American football

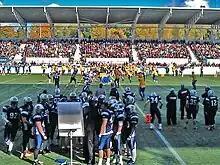
A 2012 football game between national teams of Finland and Sweden at Sonera Stadium (now Bolt Arena) in Helsinki

"Baseball is still called the national pastime, but football is by far the more popular sport in American society", according to ESPN.com's Sean McAdam. In a 2014 poll conducted by Harris Interactive, professional football ranked as the most popular sport, and college football ranked third behind only professional football and baseball; 46% of participants ranked some form of the game as their favorite sport. Professional football has ranked as the most popular sport in the poll since 1985, when it surpassed baseball for the first time. Professional football is most popular among those who live in the eastern United States and rural areas, while college football is most popular in the southern United States and among people with graduate and post-graduate degrees. Football is also the most-played sport by high school and college athletes in the United States. , the National Football Foundation reports nearly 1.04 million high-school athletes play the sport, with another 81,000 college athletes across both the NCAA and the NAIA; in comparison, the second-most played sport, basketball, had around 920,000 participants in high school and 63,000 in college.